La Grange Historic District (North Carolina)

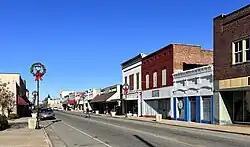
South Caswell Street in 2023

The La Grange Historic District is a national historic district located in La Grange, North Carolina, United States. The district, originally encompassing 225 buildings and 1 structure, includes the historic commercial, residential, and industrial center of La Grange. The buildings include notable examples of Gothic Revival, Queen Anne and Bungalow/American Craftsman styles of architecture and date between the 1850s and the 1940s. Located in the district is the separately listed La Grange Presbyterian Church. Other notable buildings include the Sutton-Kinsey House (c. 1898), Walter Pace House (c. 1900), Sutton-Fields House (c. 1850), Colonel A. C. Davis House (1887), and the Rouse Banking Company Building (1908). The historic district was added to the National Register of Historic Places in May 2000.